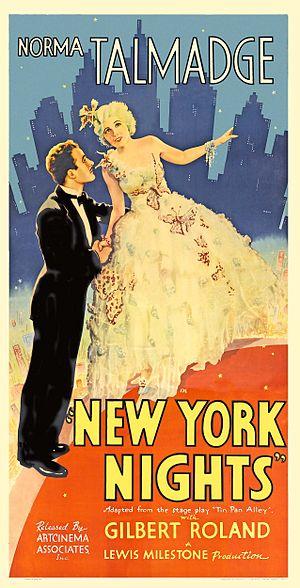
Les Nuits de New York est un film américain réalisé par Lewis Milestone, sorti en 1929.
Norma Talmadge, née à Jersey City le 2 mai 1894 et morte à Las Vegas le 24 décembre 1957, est une actrice américaine du cinéma muet.